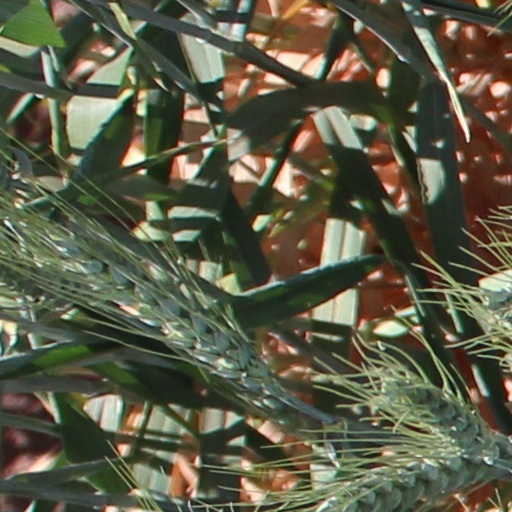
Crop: wheat